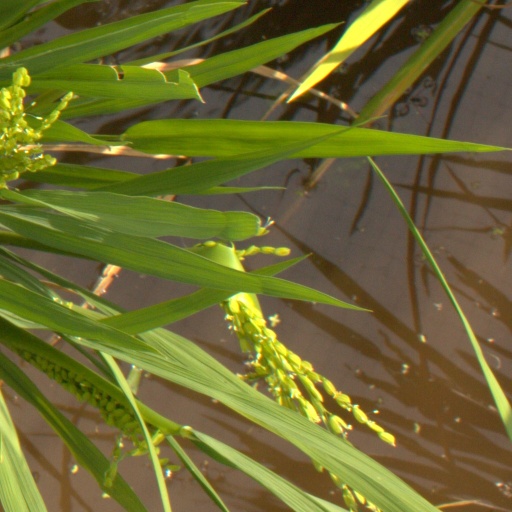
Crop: rice